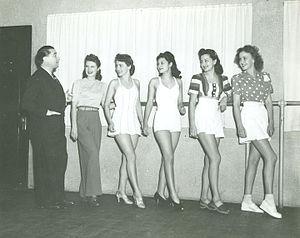
LeRoy Prinz, né Leroy Jerome Prinz, est un chorégraphe et réalisateur américain né le 14 juillet 1895 et mort le 15 septembre 1983.